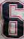
Number: 6